Tecomaria capensis

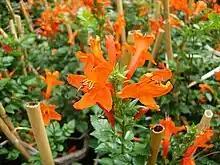
Flowers

An erect, scrambling shrub, it grows to in height and a similar width. Normally evergreen, it may lose its leaves in colder climates. In certain habitats it may scramble, meaning that it shoots out long growth tips which lean on the stems and branches of other plants, as well as boulders, trellises, fences and walls; this can lead to the plant appearing untidy.